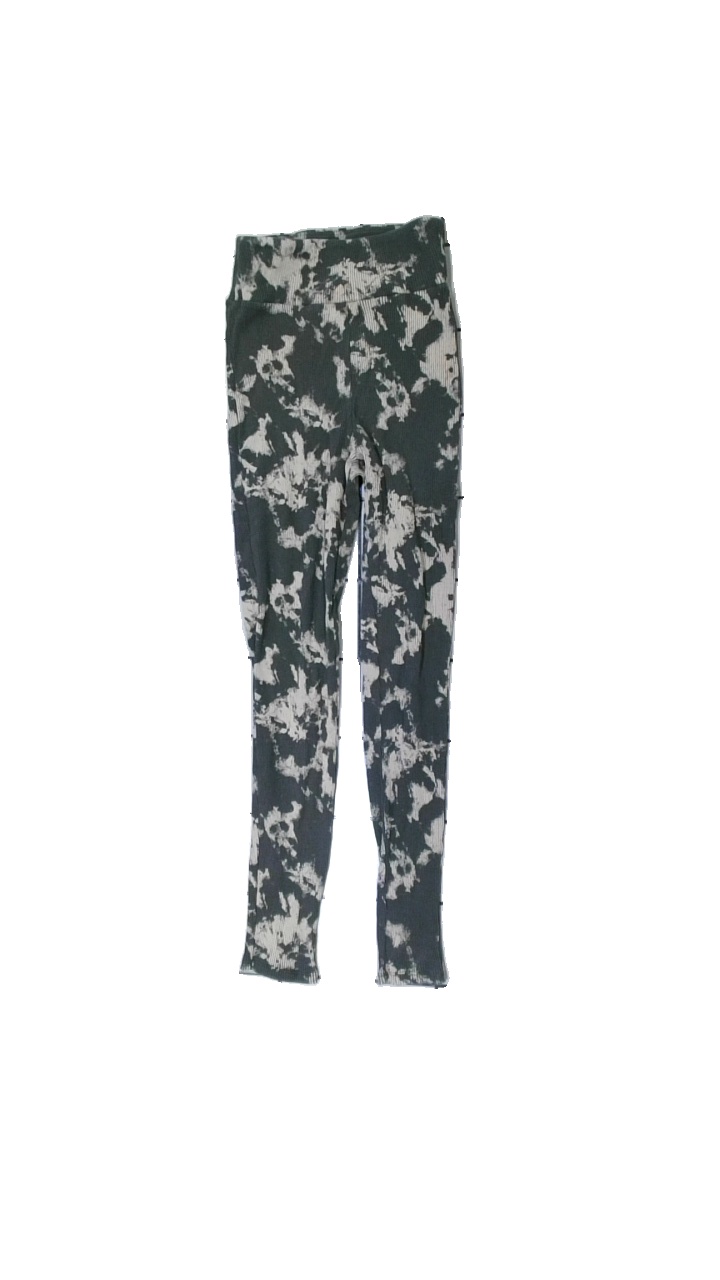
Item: Tights (Ladies)
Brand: Missing
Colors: Beige, Grey
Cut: Regular, Tight
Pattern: Other
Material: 100% cotton
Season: All
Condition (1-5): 3
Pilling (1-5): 5
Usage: Reuse
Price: <50